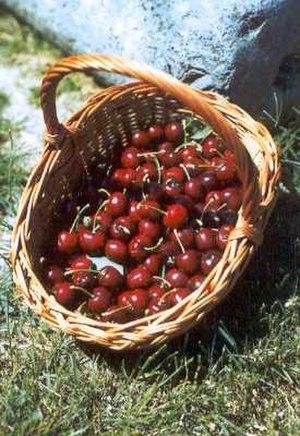
L’ermitage de San Antonio de la Florida, devenu une église, est considéré comme le dernier des trois ermitages consacrés à saint Antoine de Padoue aux abords de Madrid. Il est situé sur la place du même nom dans le quartier de Moncloa-Aravaca la capitale espagnole. Il est classé monument historique en 1905. La dénomination de l'ermitage devrait être au pluriel depuis le début du XXᵉ siècle, car il s'agit de deux ermitages similaires qui se sont depuis 1929 spécialisés en deux versants : l'un d'eux offre au public la visite des peintures murales de Francisco de Goya et est un musée, tandis que l'autre n'est habilité que pour le culte religieux.